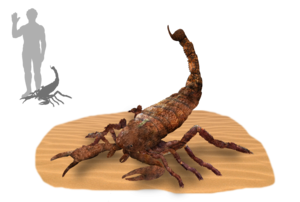
Sur la terre des géants est une série télévisée documentaire britannique en trois épisodes, partiellement tournée en images de synthèse. Troisième série de Sur la terre de..., elle est le préquel Sur la terre des dinosaures et Sur la terre des monstres disparus, qui présentent les faunes des ères mésozoïque et cénozoïque.
Brontoscorpio anglicus, unique représentant du genre Brontoscorpio, est une espèce fossile de scorpions à l'appartenance familiale incertaine.